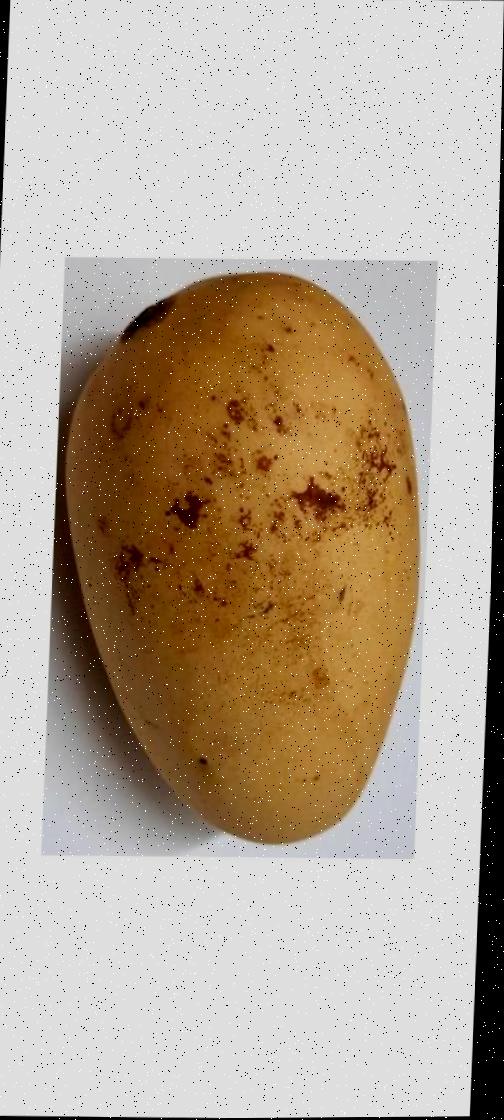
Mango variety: Katimon